Alby Tame

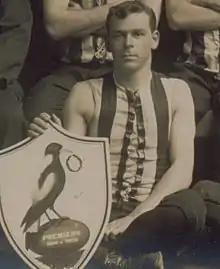
Tame in 1902

Albert Edward Tame (16 July 1877 – 30 April 1965) was an Australian rules footballer who played for the Collingwood Football Club in the Victorian Football League (VFL).